Teatro Aberto

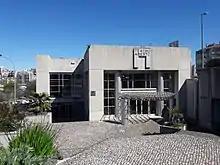
Teatro Aberto

Teatro Aberto was founded by the Group 4 (João Lourenço, Irene Cruz, Francisco Pestana and Melim Teixeira) in 1976 at the Praça de Espanha.